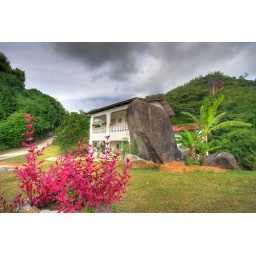
The house by the rock